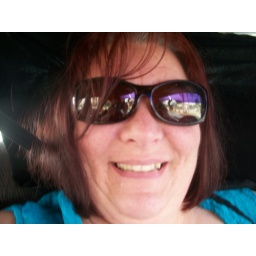
f/3.1,0.05sec,6.3mm,no flash. taken by window in car at 12pm.